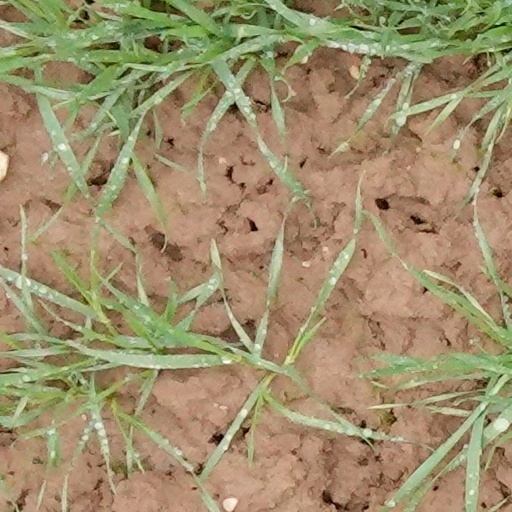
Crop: wheat